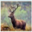
Label: deer